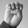
ASL letter: E